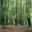
Label: forest